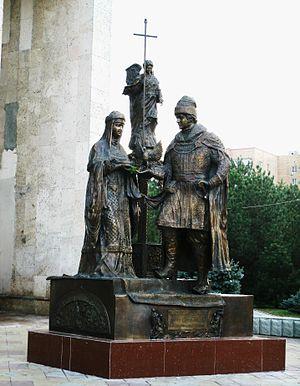
Le monument de Saint Pierre et Sainte Fevronia de Mourom est une sculpture en bronze qui se situe au centre ville de Bataïsk dans l'oblast de Rostov en Russie. Sur le territoire de la Russie il y a plus de dix monuments établis pour les saints Pierre et Fevronia.